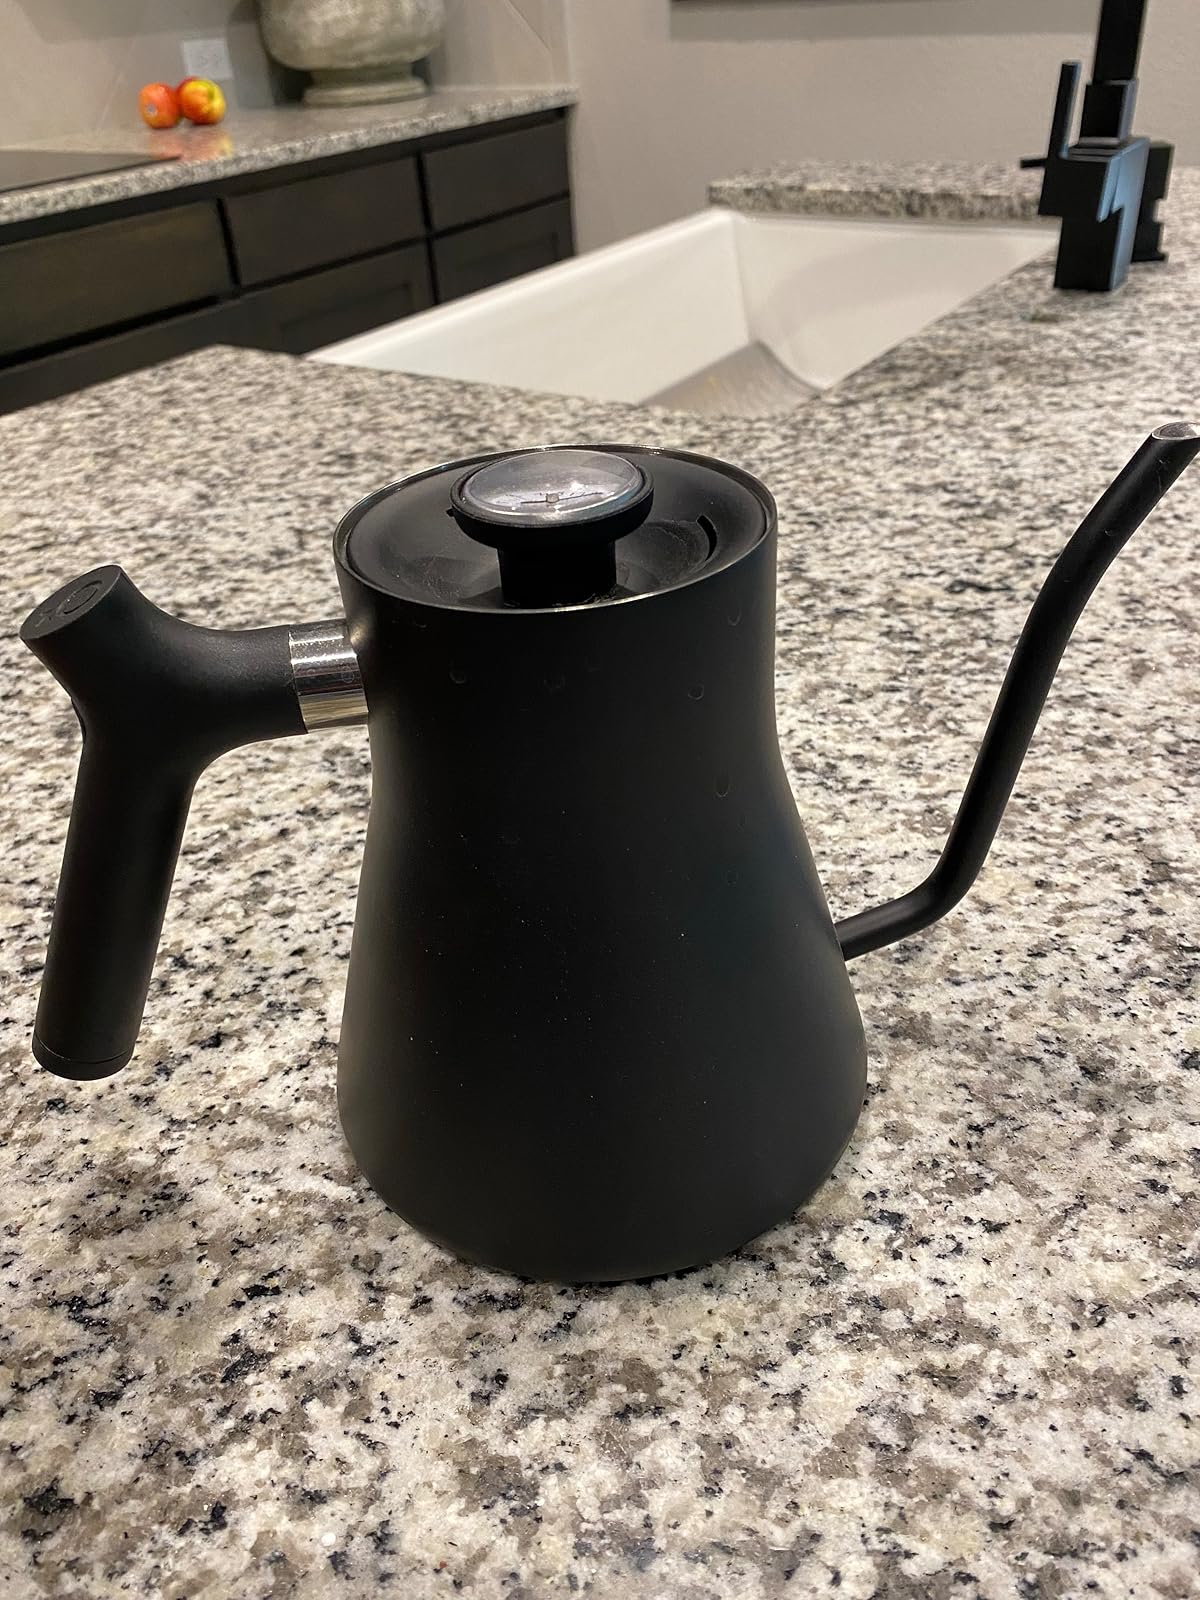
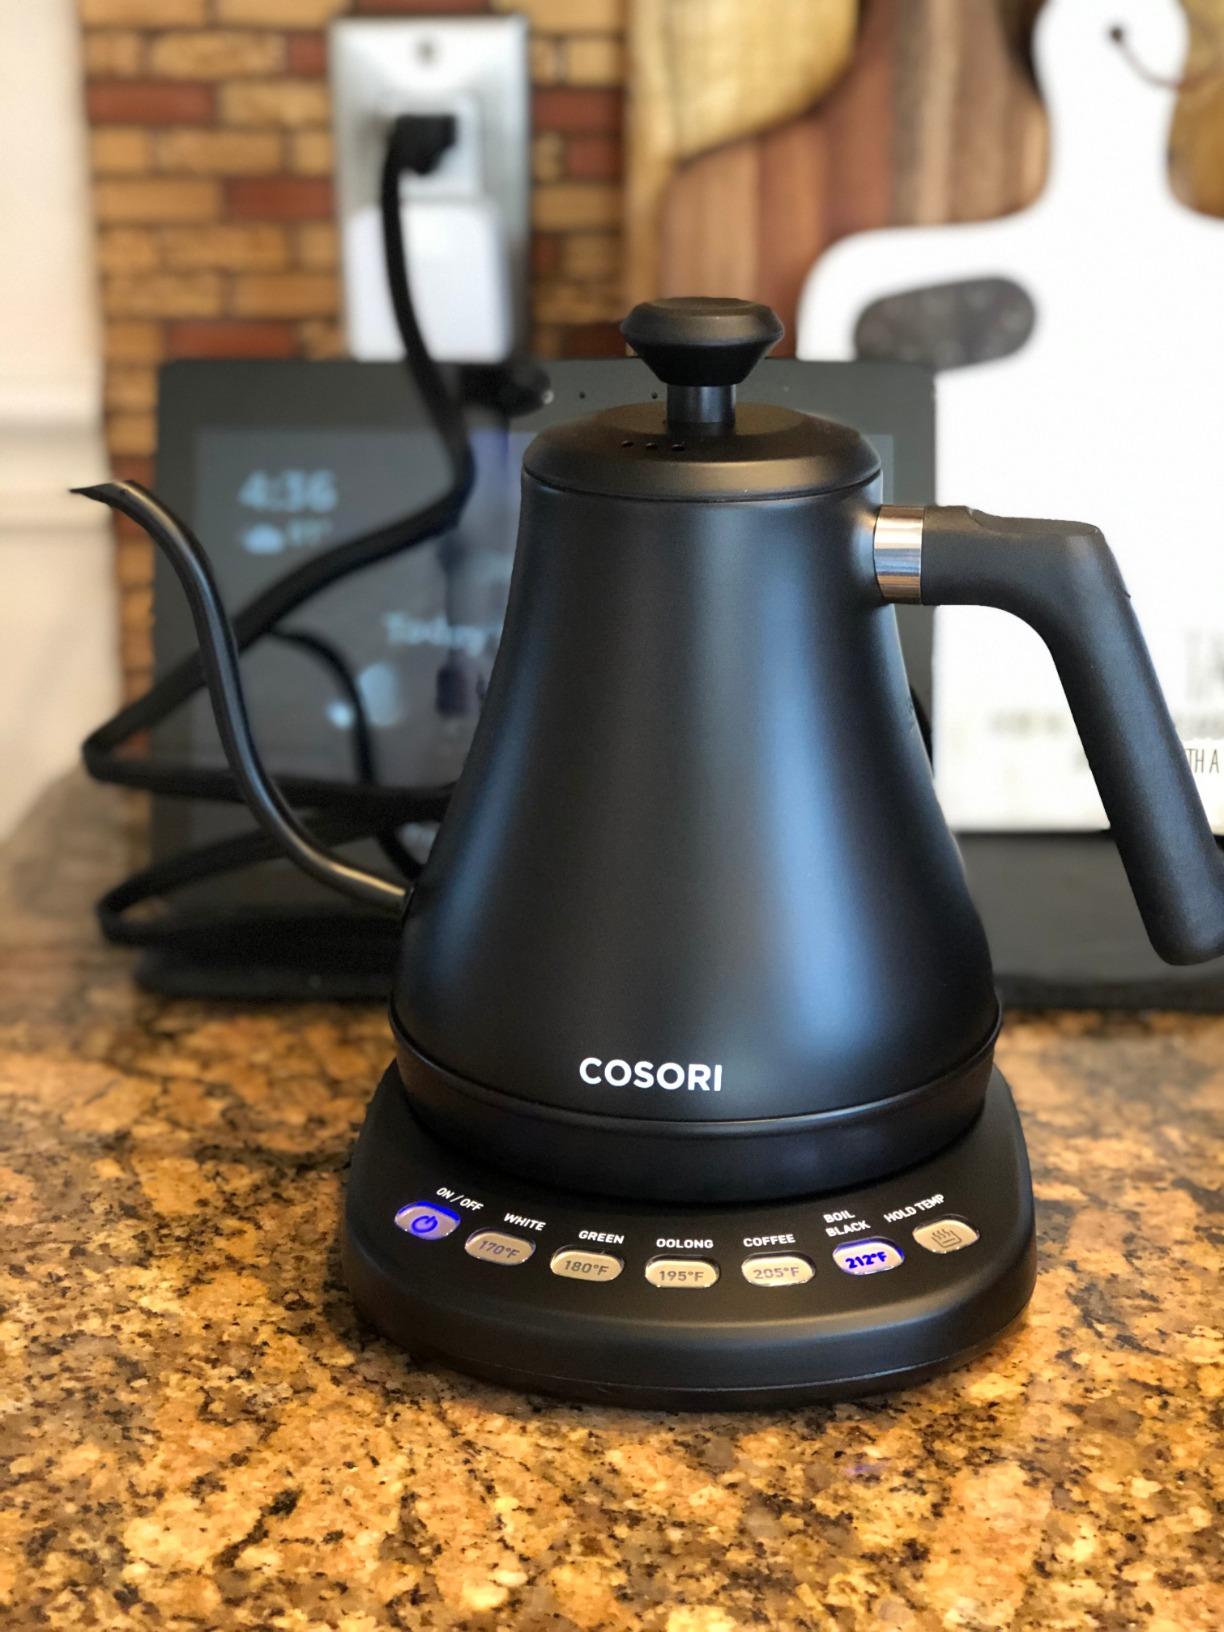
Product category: items_kettle
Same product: no